Underground Airlines

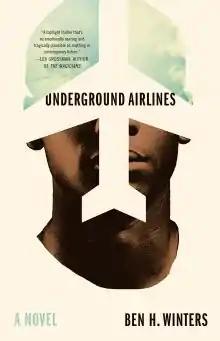
First edition

Underground Airlines is a 2016 science fiction novel by American writer Ben Winters, set in a contemporary alternate-history United States where the American Civil War never occurred because Abraham Lincoln was assassinated prior to his 1861 inauguration and a version of the Crittenden Compromise was adopted instead. As a result, slavery has remained legal in the "Hard Four" (a group of Southern states that have kept slavery): Alabama, Louisiana, Mississippi and a unified Carolina. Its name evokes the Underground Railroad in relations to its setting. The novel attracted praise for exploring racism through the alternate-history mechanism.